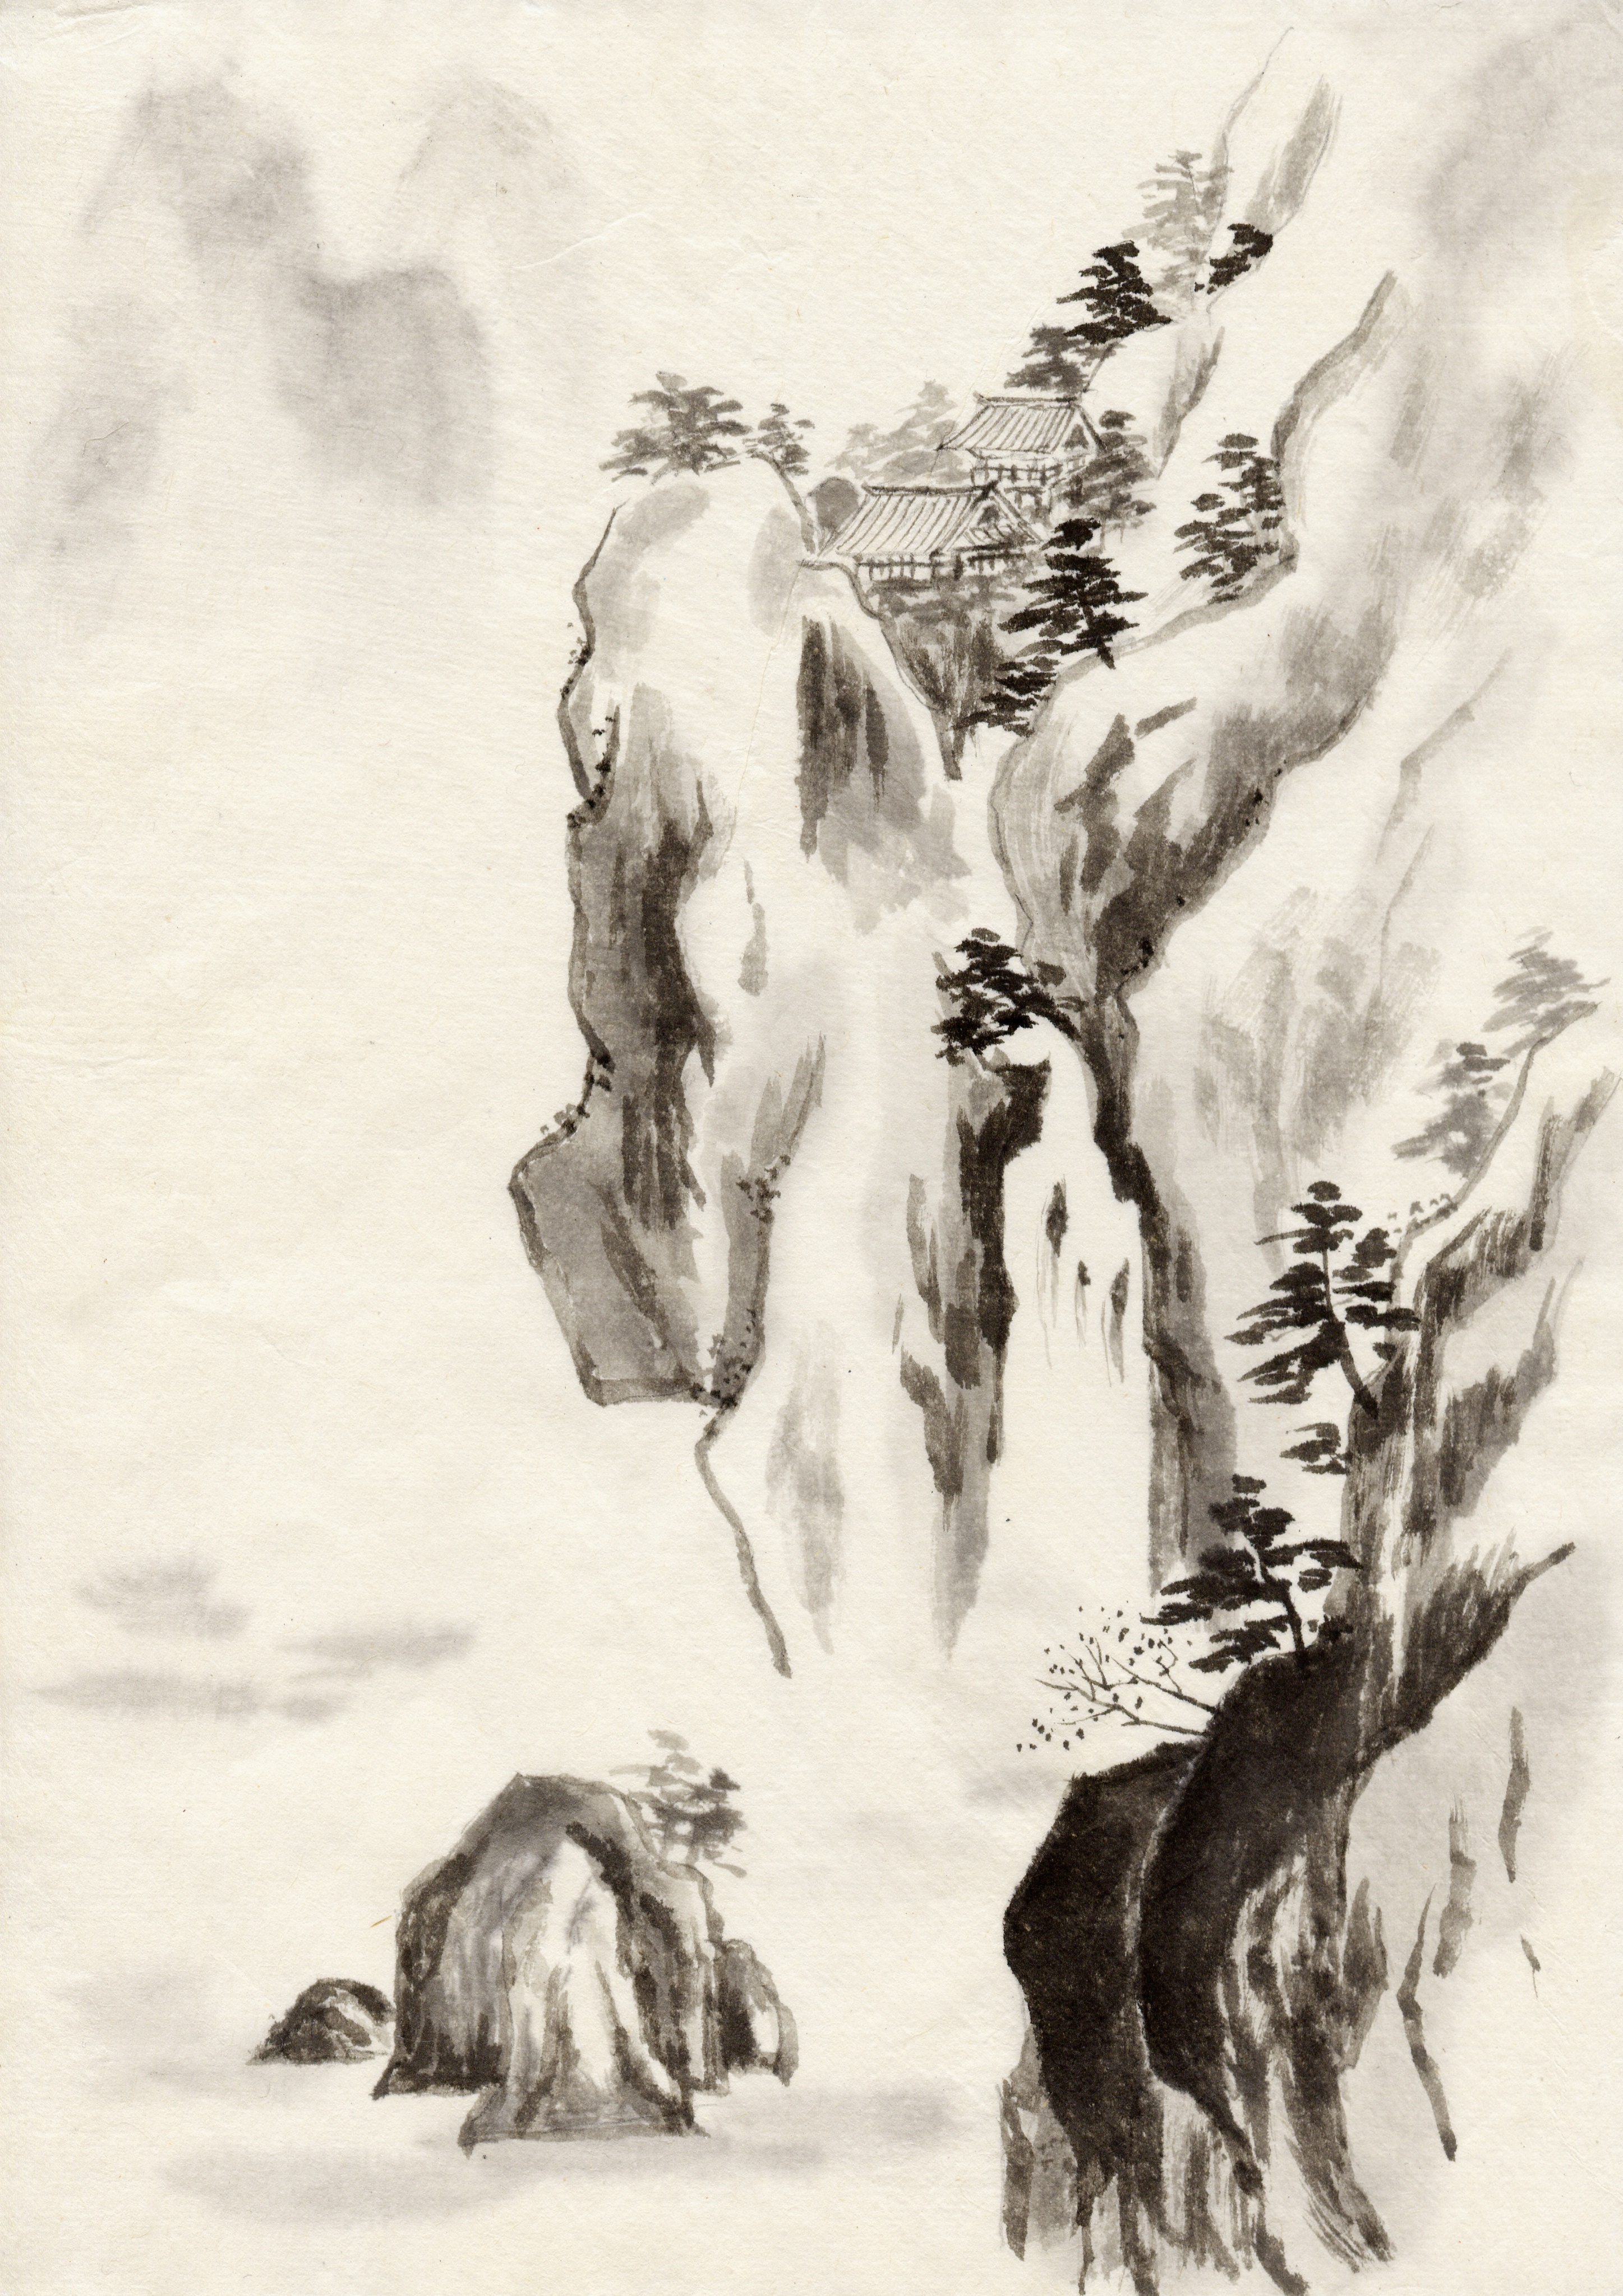
landscape, painting, ink, sketch, drawing, illustration, figure drawing, traditional chinese painting